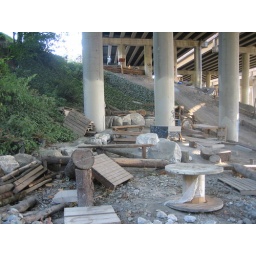
Not just a pile of random stuff. I-5 Colonnade mountain bike skills park in Seattle, WA.